Liuqiu Island

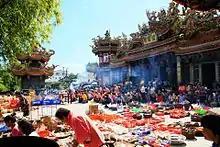
The Biyun Temple during Taiwan's Ghost Festival

Chinese ancestral veneration is abundantly demonstrated, with most plots of undeveloped land on the southern half of the island outside the tourist areas covered with graves. Regulations established by Taiwan's Ministry of the Interior usually prohibit burials within of a residence, but complying to this particular law on Liuqiu Island would be impossible.